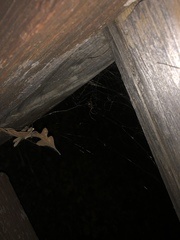
Species: Lactrodectus_hesperus